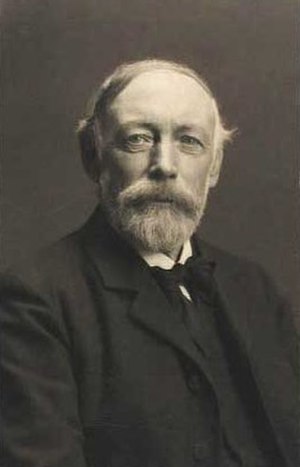
H.B. Storck
Hermann Baagøe Storck eller blot H.B. Storck var en dansk arkitekt, professor og illustrator beskæftiget både med nybyggeri og restaurering. Skønt hans værker tilhører historicismen, var han en nøgleperson i bevægelsen væk fra historicismen i retning af nationalromantik og nybarok og en friere fortolkning af historiske forbilleder.